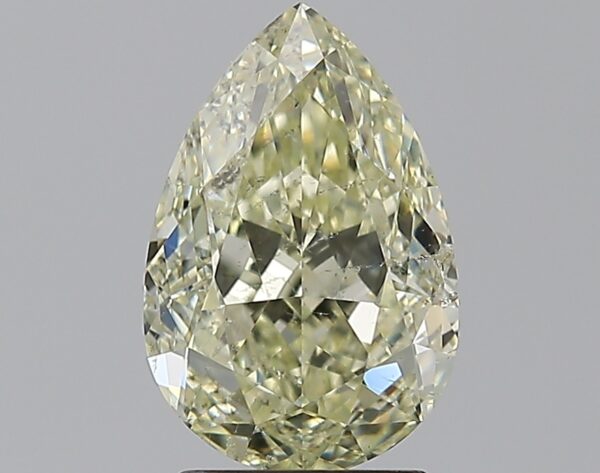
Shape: pear
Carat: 2.51
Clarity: SI2
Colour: U-V
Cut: EX
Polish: EX
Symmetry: VG
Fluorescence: F
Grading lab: GIA
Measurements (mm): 10.46 x 6.97 x 4.54